Xavier Vendrell

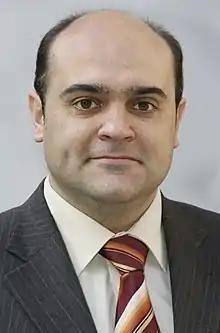
Xavier Vendrell (2006)

Xavier Vendrell i Segura (born 15 October 1966) is a Spanish entrepreneur. He presides over the Colombo-Catalan Chamber of Commerce and is chief executive officer of Barcelona Export Group and Biomek Group. He is a social democrat politician, and spent more than twenty years dedicated to politics on the Esquerra Republicana de Catalunya party. After politics he focused on business.